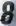
Number: 8